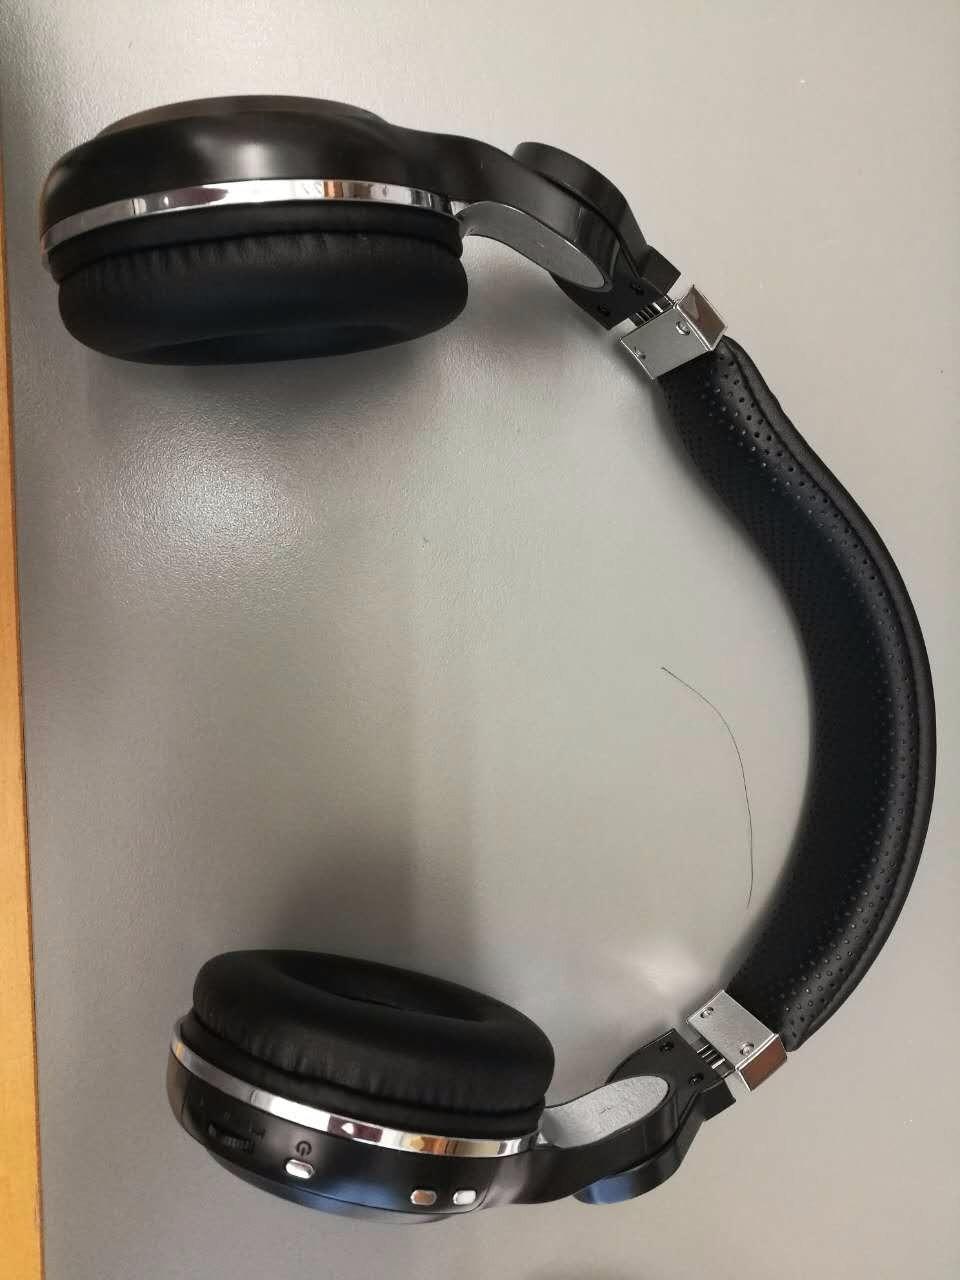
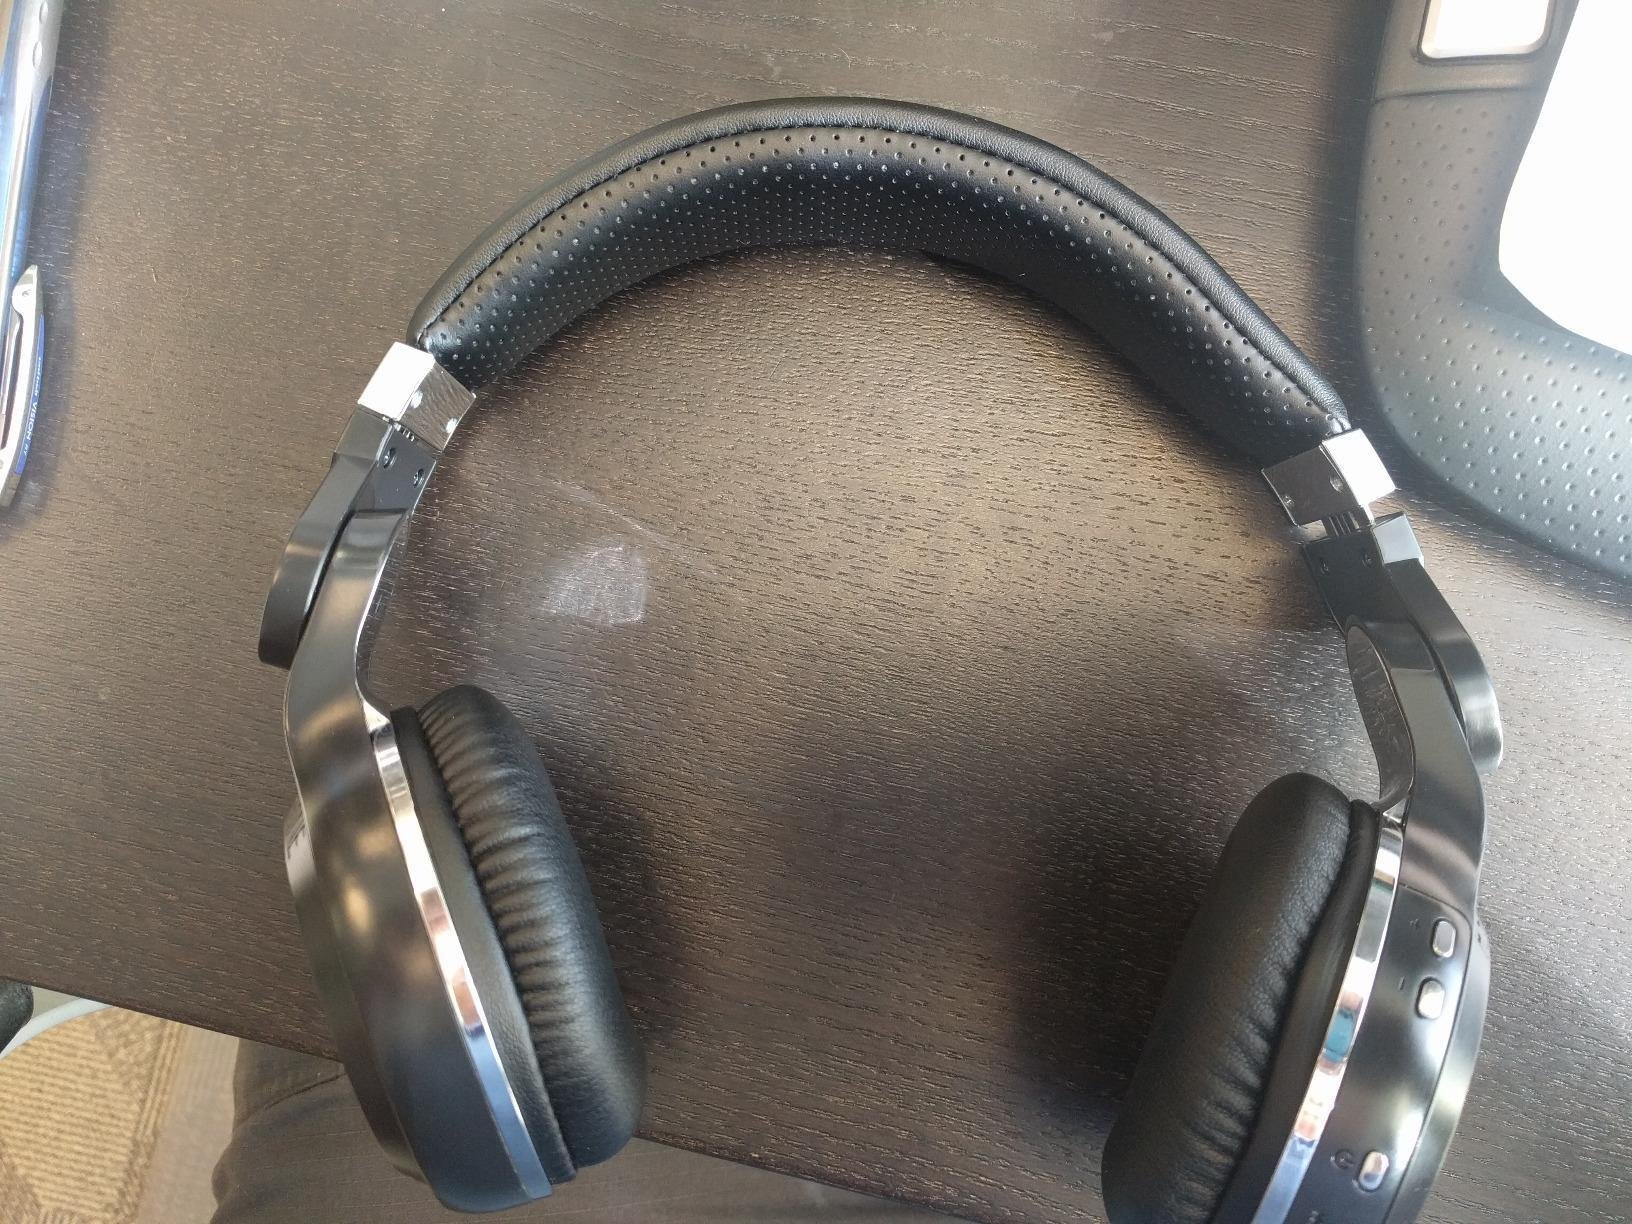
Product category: headphones
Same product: yes